North East Tunisia

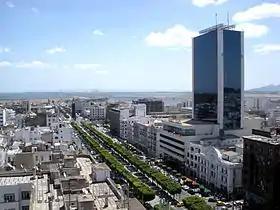
Tunis is the hub city of the region and the capital of Tunisia

North East Tunisia (Arabic: الشمال الشرقي التونسي) is one of the six geographic and economic regions of Tunisia. It consists of seven governorates: Bizerte, Tunis, Aryanah, Menouba, Ben Arous, Zaghouan and Nabeul. At the 2014 Census, the region had a population of 4,176,779. That makes it the most populated region of the country and it has the highest density with 347 people per square kilometer.